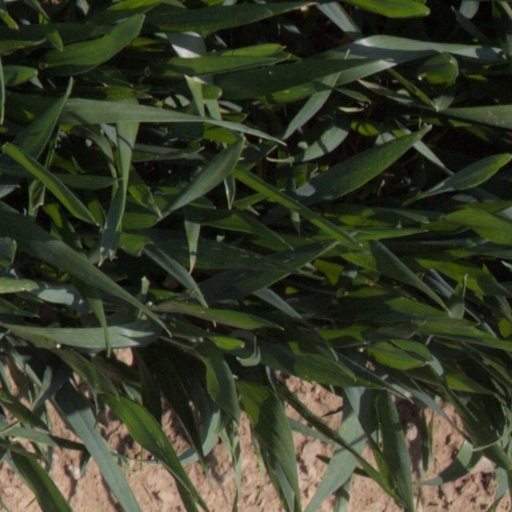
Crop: wheat